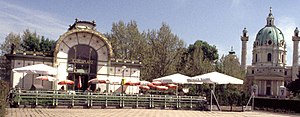
Karlskirche
Karlskirche og Stadtbahnstation Karlsplatz på Karlsplatz
Karlskirche er en kirke på sydsiden af Karlsplatz, Wien, Østrig. Den er placeret på kanten til den indre by, 200 meter udenfor byens Ringstraße. Kirken er et af de bedste eksempler på barokarkitektur nord for Alperne med sin ellipseformede kuppel.